Cheraw Historic District

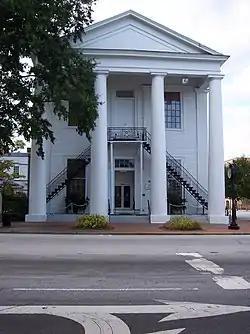
Cheraw Town Hall, Cheraw Historic District, September 2006

Cheraw Historic District is a national historic district located at Cheraw, Chesterfield County, South Carolina. The district encompasses 39 contributing buildings and 1 contributing object in Cheraw. Located within the district are varieties of architectural styles that include the early frame homes of the 1800s (often called upcountry farmhouses, or essentially I-House in type), antebellum structures with Classical Revival details and Greek Revival porticos, and Victorian houses from the turn of the 20th century. The district also includes several churches, a cemetery, and the towns’ original boundary markers dating from 1766. Notable buildings include Town Hall, First Presbyterian Church, St. Peter's Catholic Church, Chicola Club / Brady's Restaurant, First Federal Savings, Robert Smalls, Dizzy Gillespie and Loan, B.C. Moore and Sons, Coulter Memorial Academy Building, and Godfrey House. Located in the district is the separately listed St. David's Episcopal Church and Cemetery.